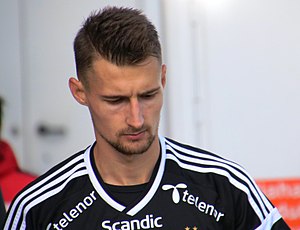
Elbasan Rashani
Elbasan Rashani er en norsk fodboldspiller med rødder fra Kosovo. Han har kontrakt med Brøndby IF og er for sæsonen 2016/17 udlejet til Rosenborg BK.